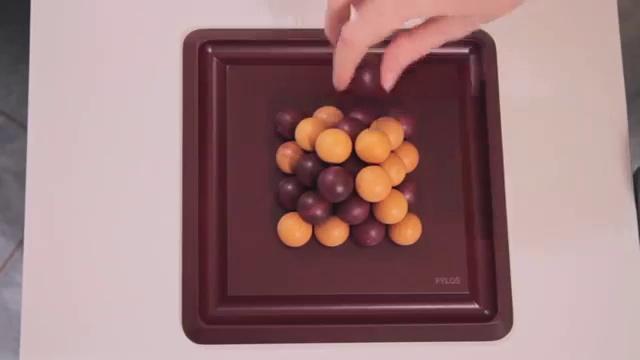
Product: Gigamic - Pylos Mini - Travel size easy to carry, Modern classic abstract strategy game, 2 players, in wood
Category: Toys & Games | Games & Accessories | Card Games
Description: Award-winning abstract strategy game.
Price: $24.99
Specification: ProductDimensions:7.1x1.7x7.1inches|ItemWeight:4.41pounds|ShippingWeight:1.19pounds(Viewshippingratesandpolicies)|DomesticShipping:Currently,itemcanbeshippedonlywithintheU.S.andtoAPO/FPOaddresses.ForAPO/FPOshipments,pleasecheckwiththemanufacturerregardingwarrantyandsupportissues.|InternationalShipping:ThisitemcanbeshippedtoselectcountriesoutsideoftheU.S.LearnMore|ASIN:B00005K426|Itemmodelnumber:GDPY|Manufacturerrecommendedage:8yearsandup